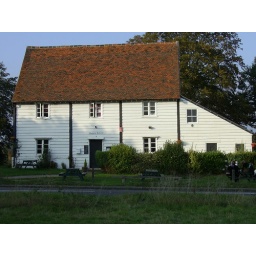
Butler's Retreat is a former 19th century barn converted into a refreshment house in the 1890s.